Paris Sciences et Lettres University

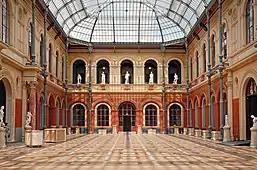
École nationale supérieure des Beaux-Arts, PSL University

More than 70% of PSL students are at the Master's or PhD level. University PSL Graduate Programs are inspired by the graduate schools that can be found in most of the world's research universities. The first two programs of this kind are a Graduate program in the Humanities ("Translitterae") and a PhD program in Cognitive science (FrontCog).